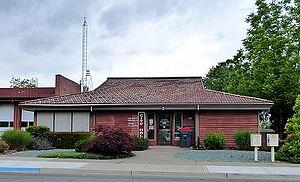
Phoenix est une municipalité américaine située dans le comté de Jackson en Oregon.